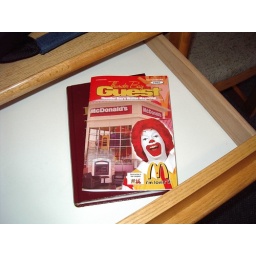
Found in the drawer of the desk in our hotel room.